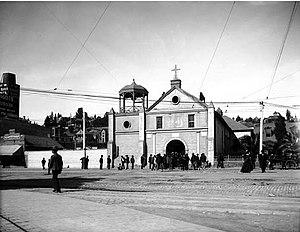
L’église de nuestra señora reina de los Angeles est un édifice religieux catholique-romain situé dans le quartier historique de Plaza Historic District au nord de Downtown Los Angeles à Los Angeles aux États-Unis.